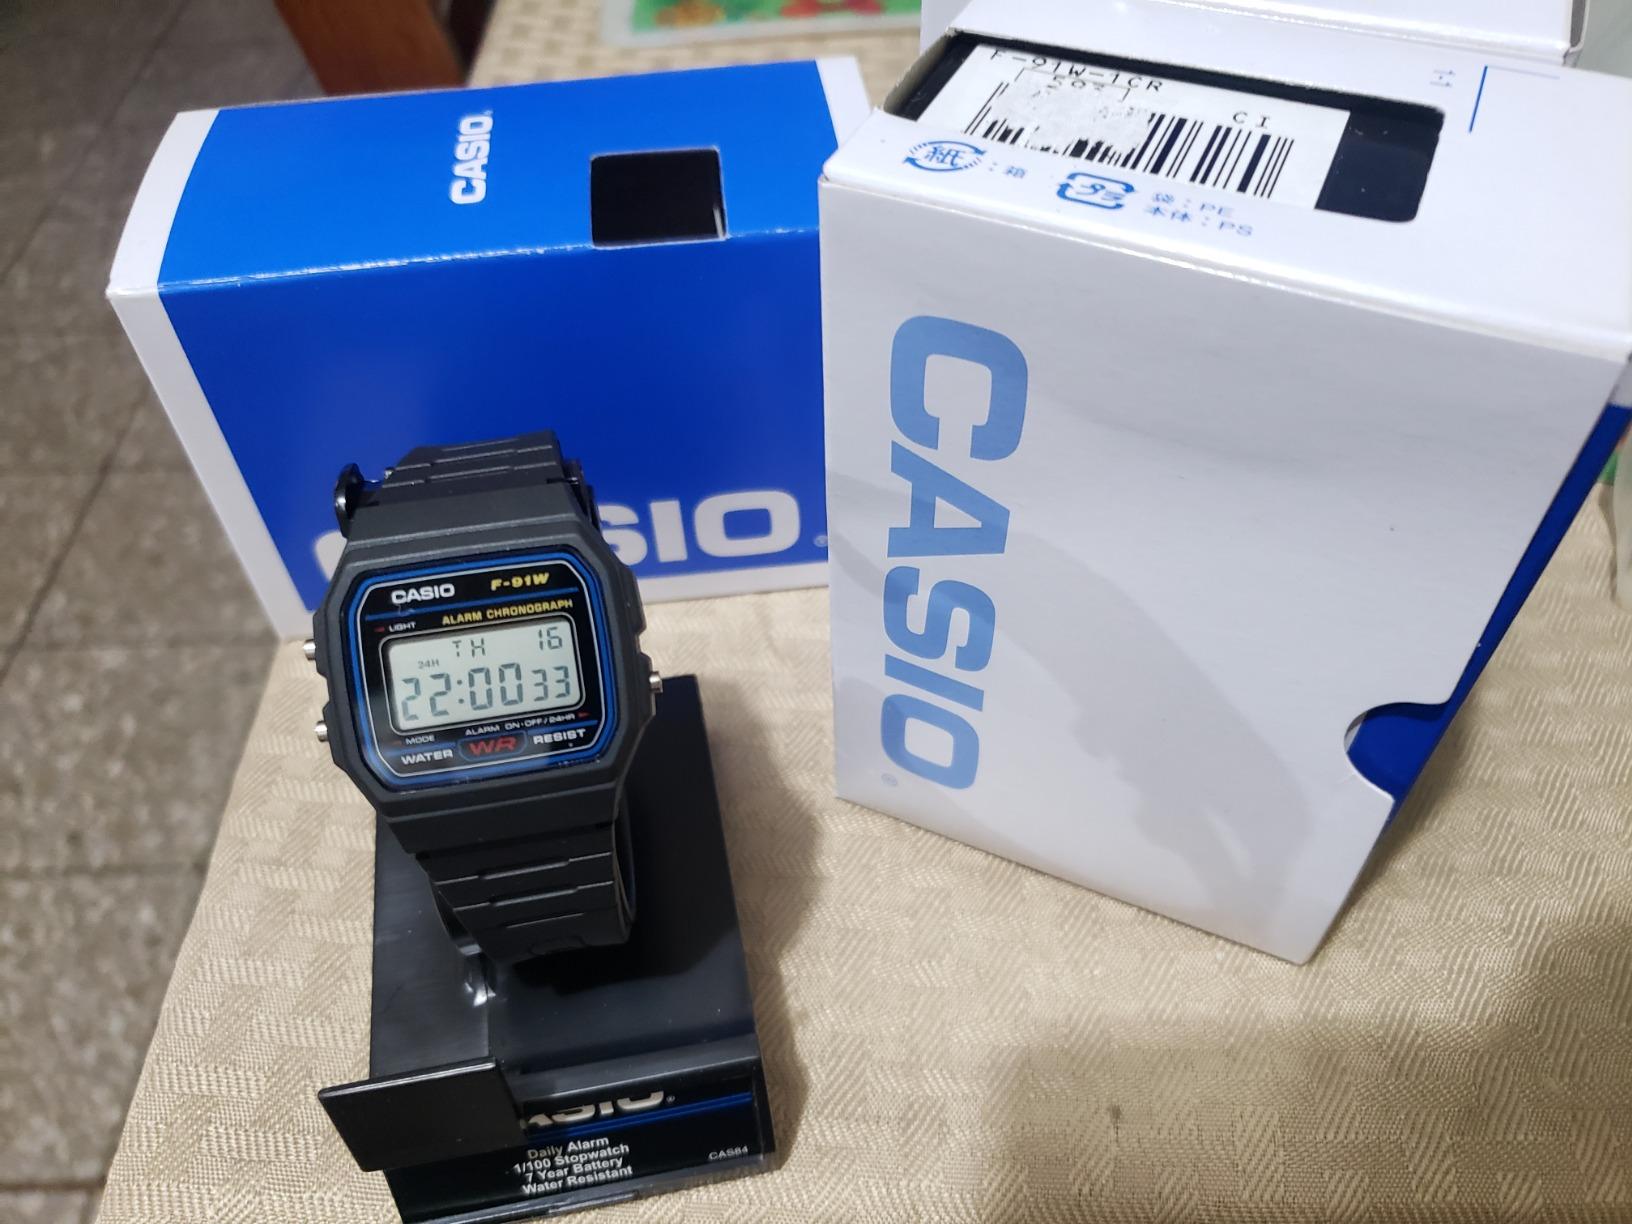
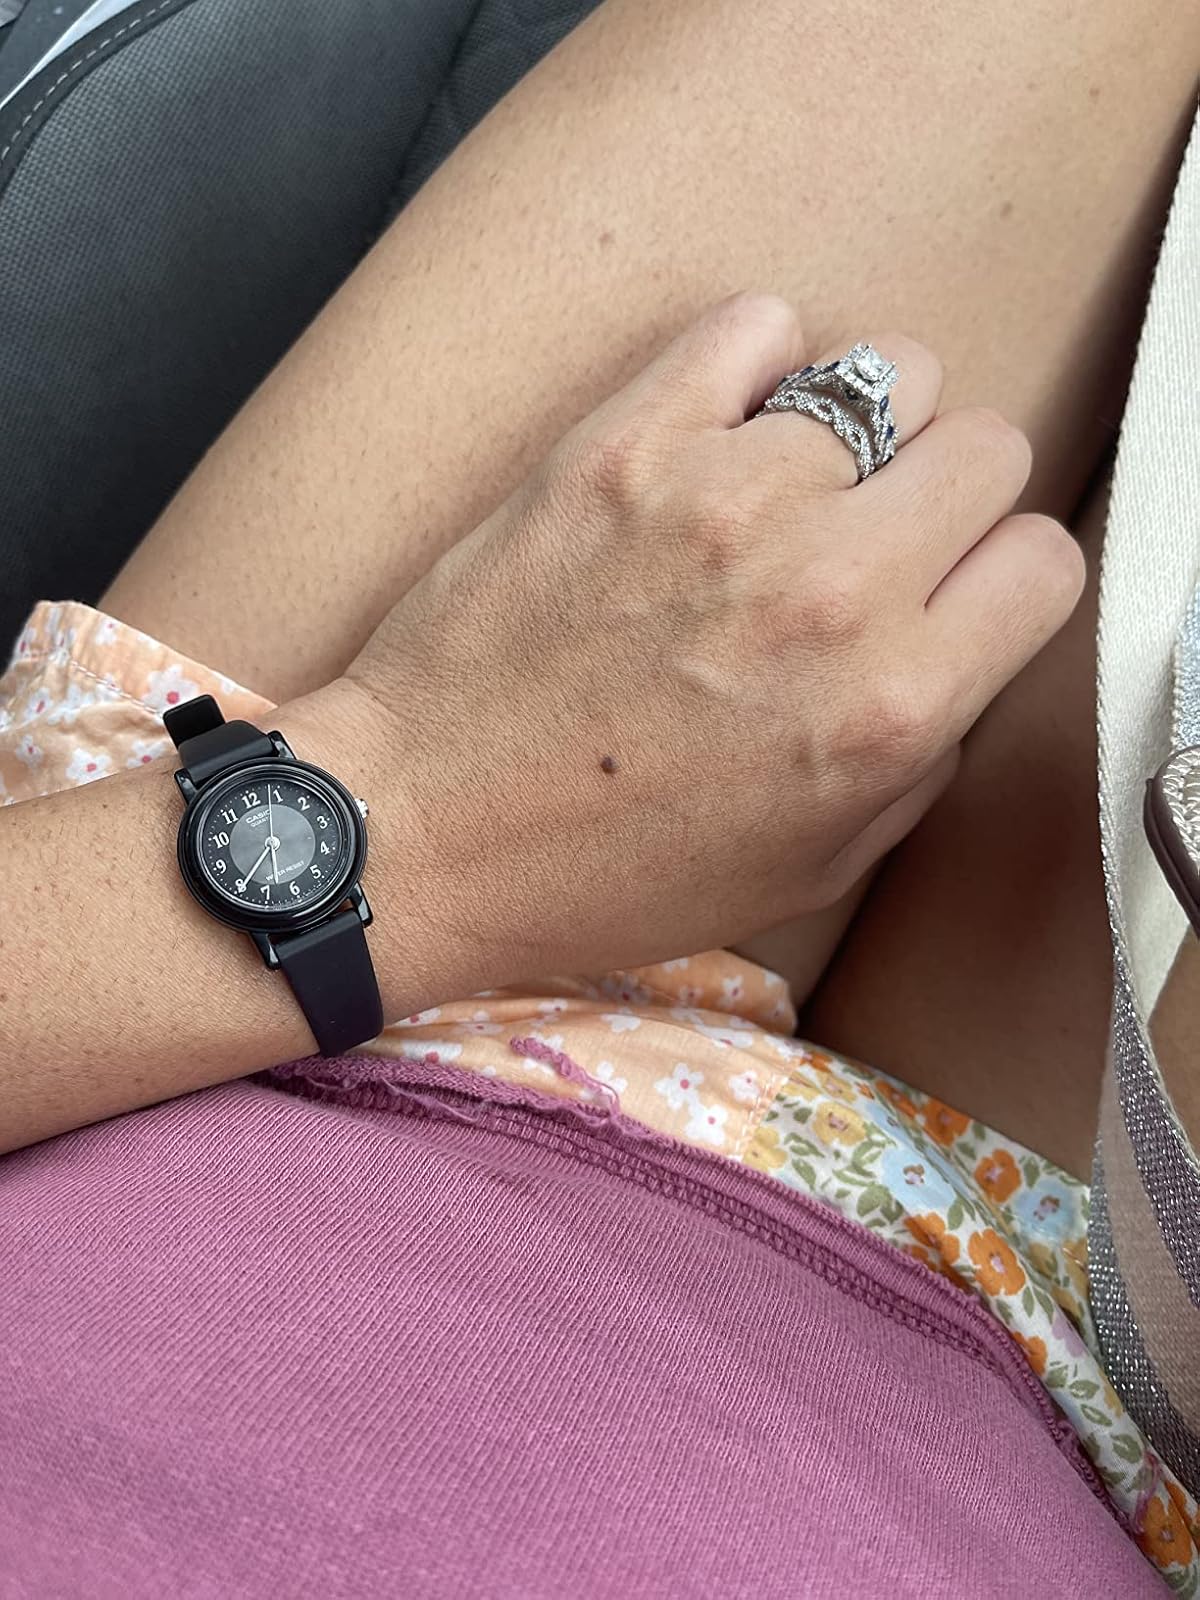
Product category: accessories_watch
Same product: no